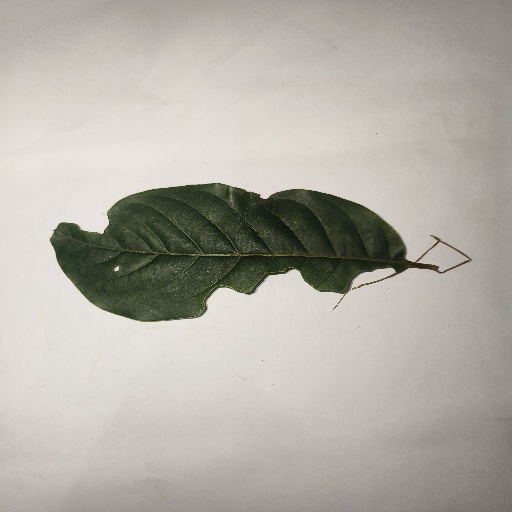
Species: HariTaki
Leaf condition: Shot Hole